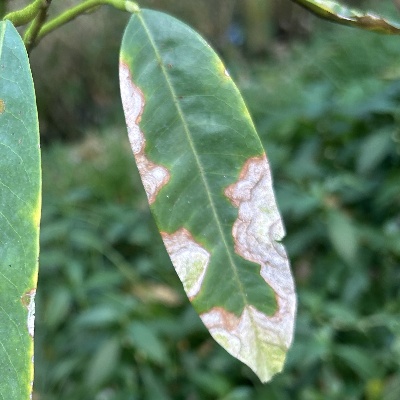
Label: Leaf_Colletotrichum